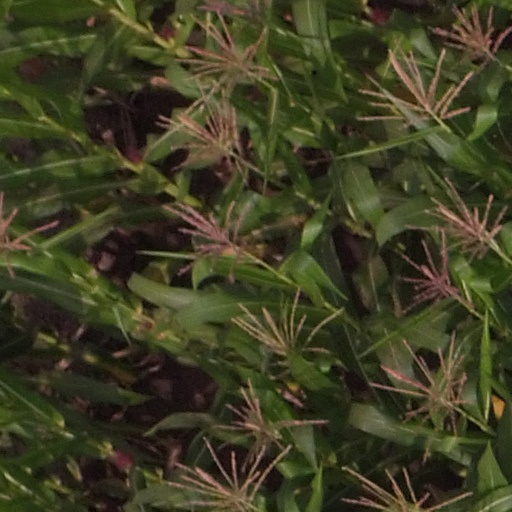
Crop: maize; corn